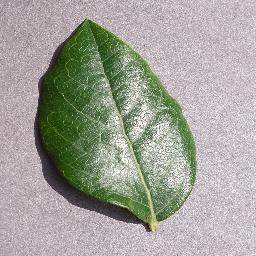
Label: Blueberry___healthy